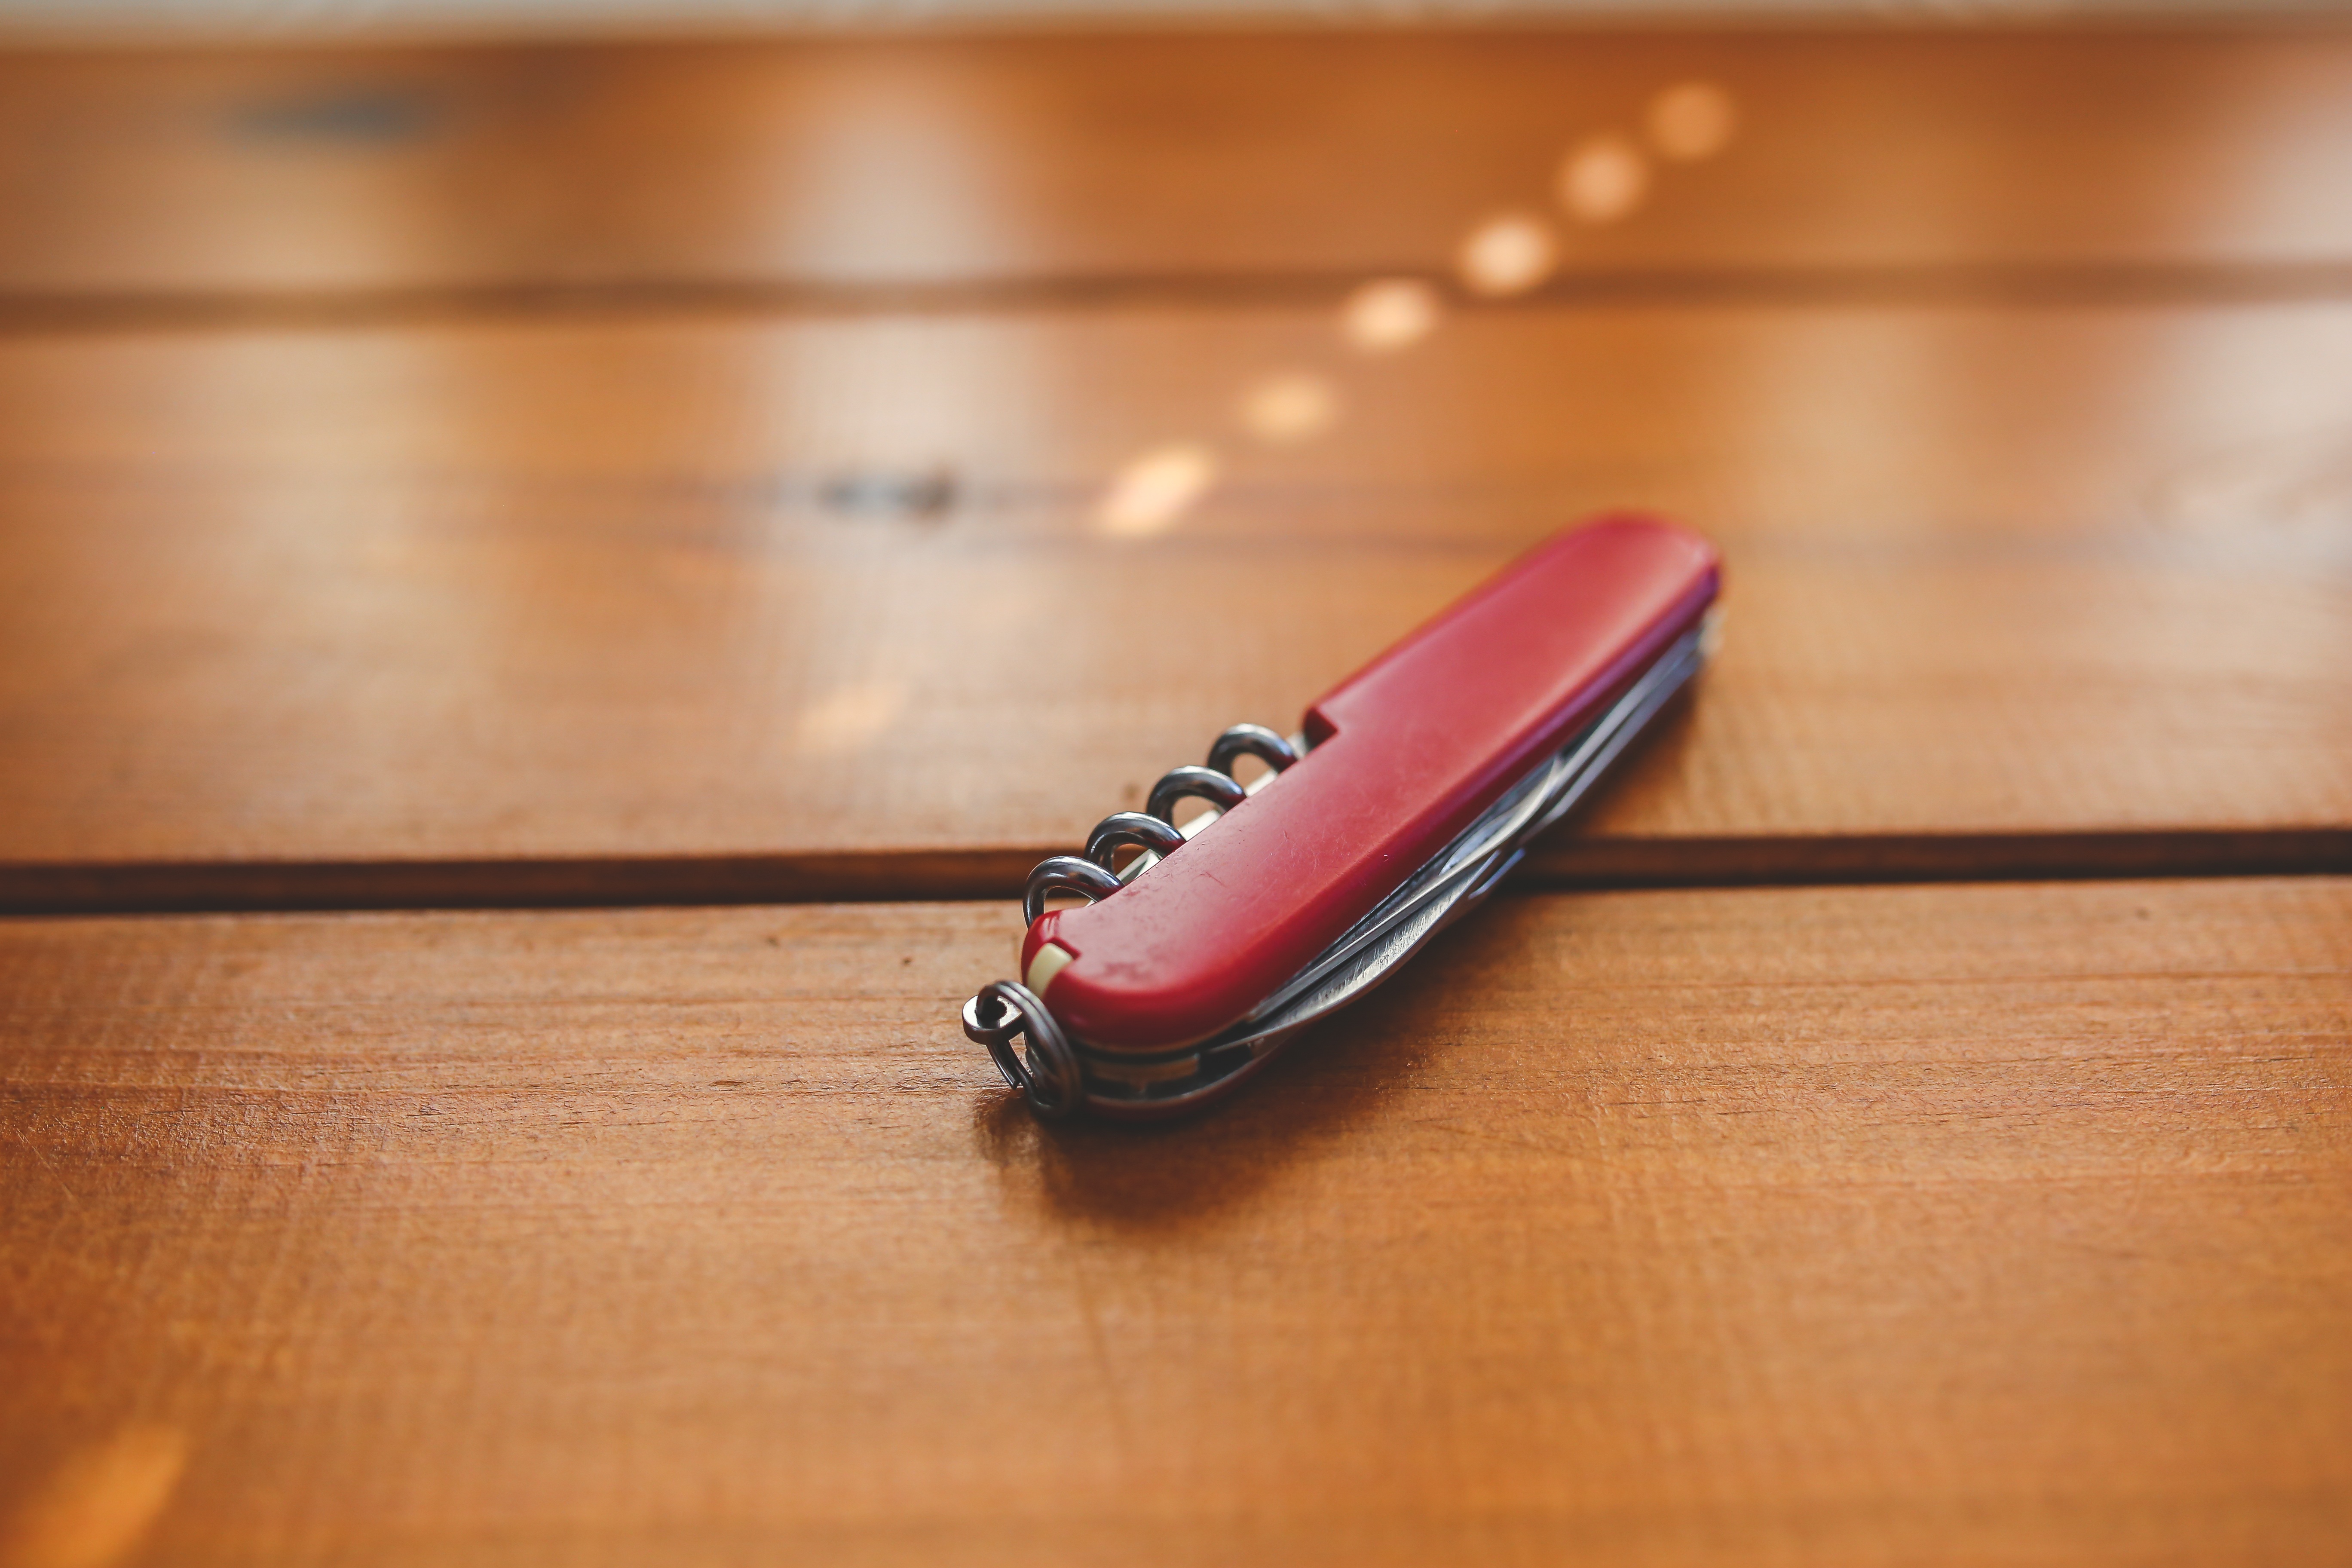
desk, hand, finger, red, knife, glasses, swiss, penknife